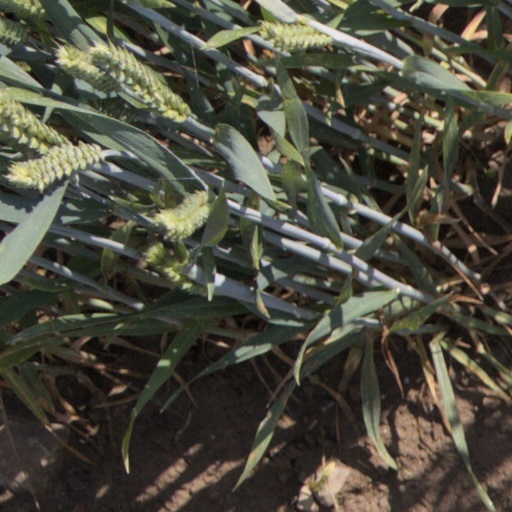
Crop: wheat